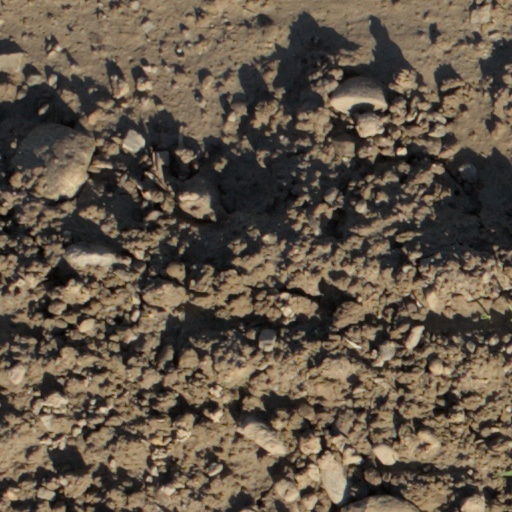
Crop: wheat